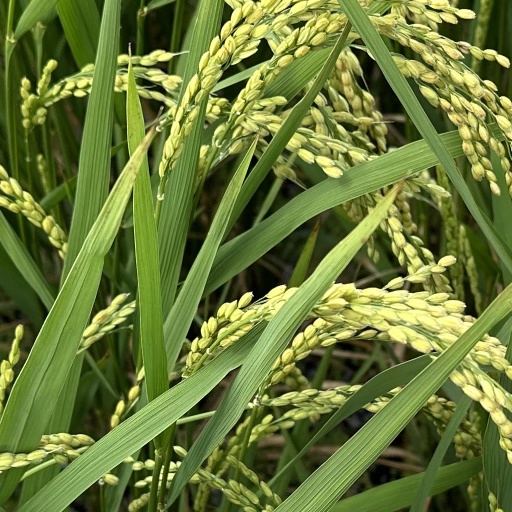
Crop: rice